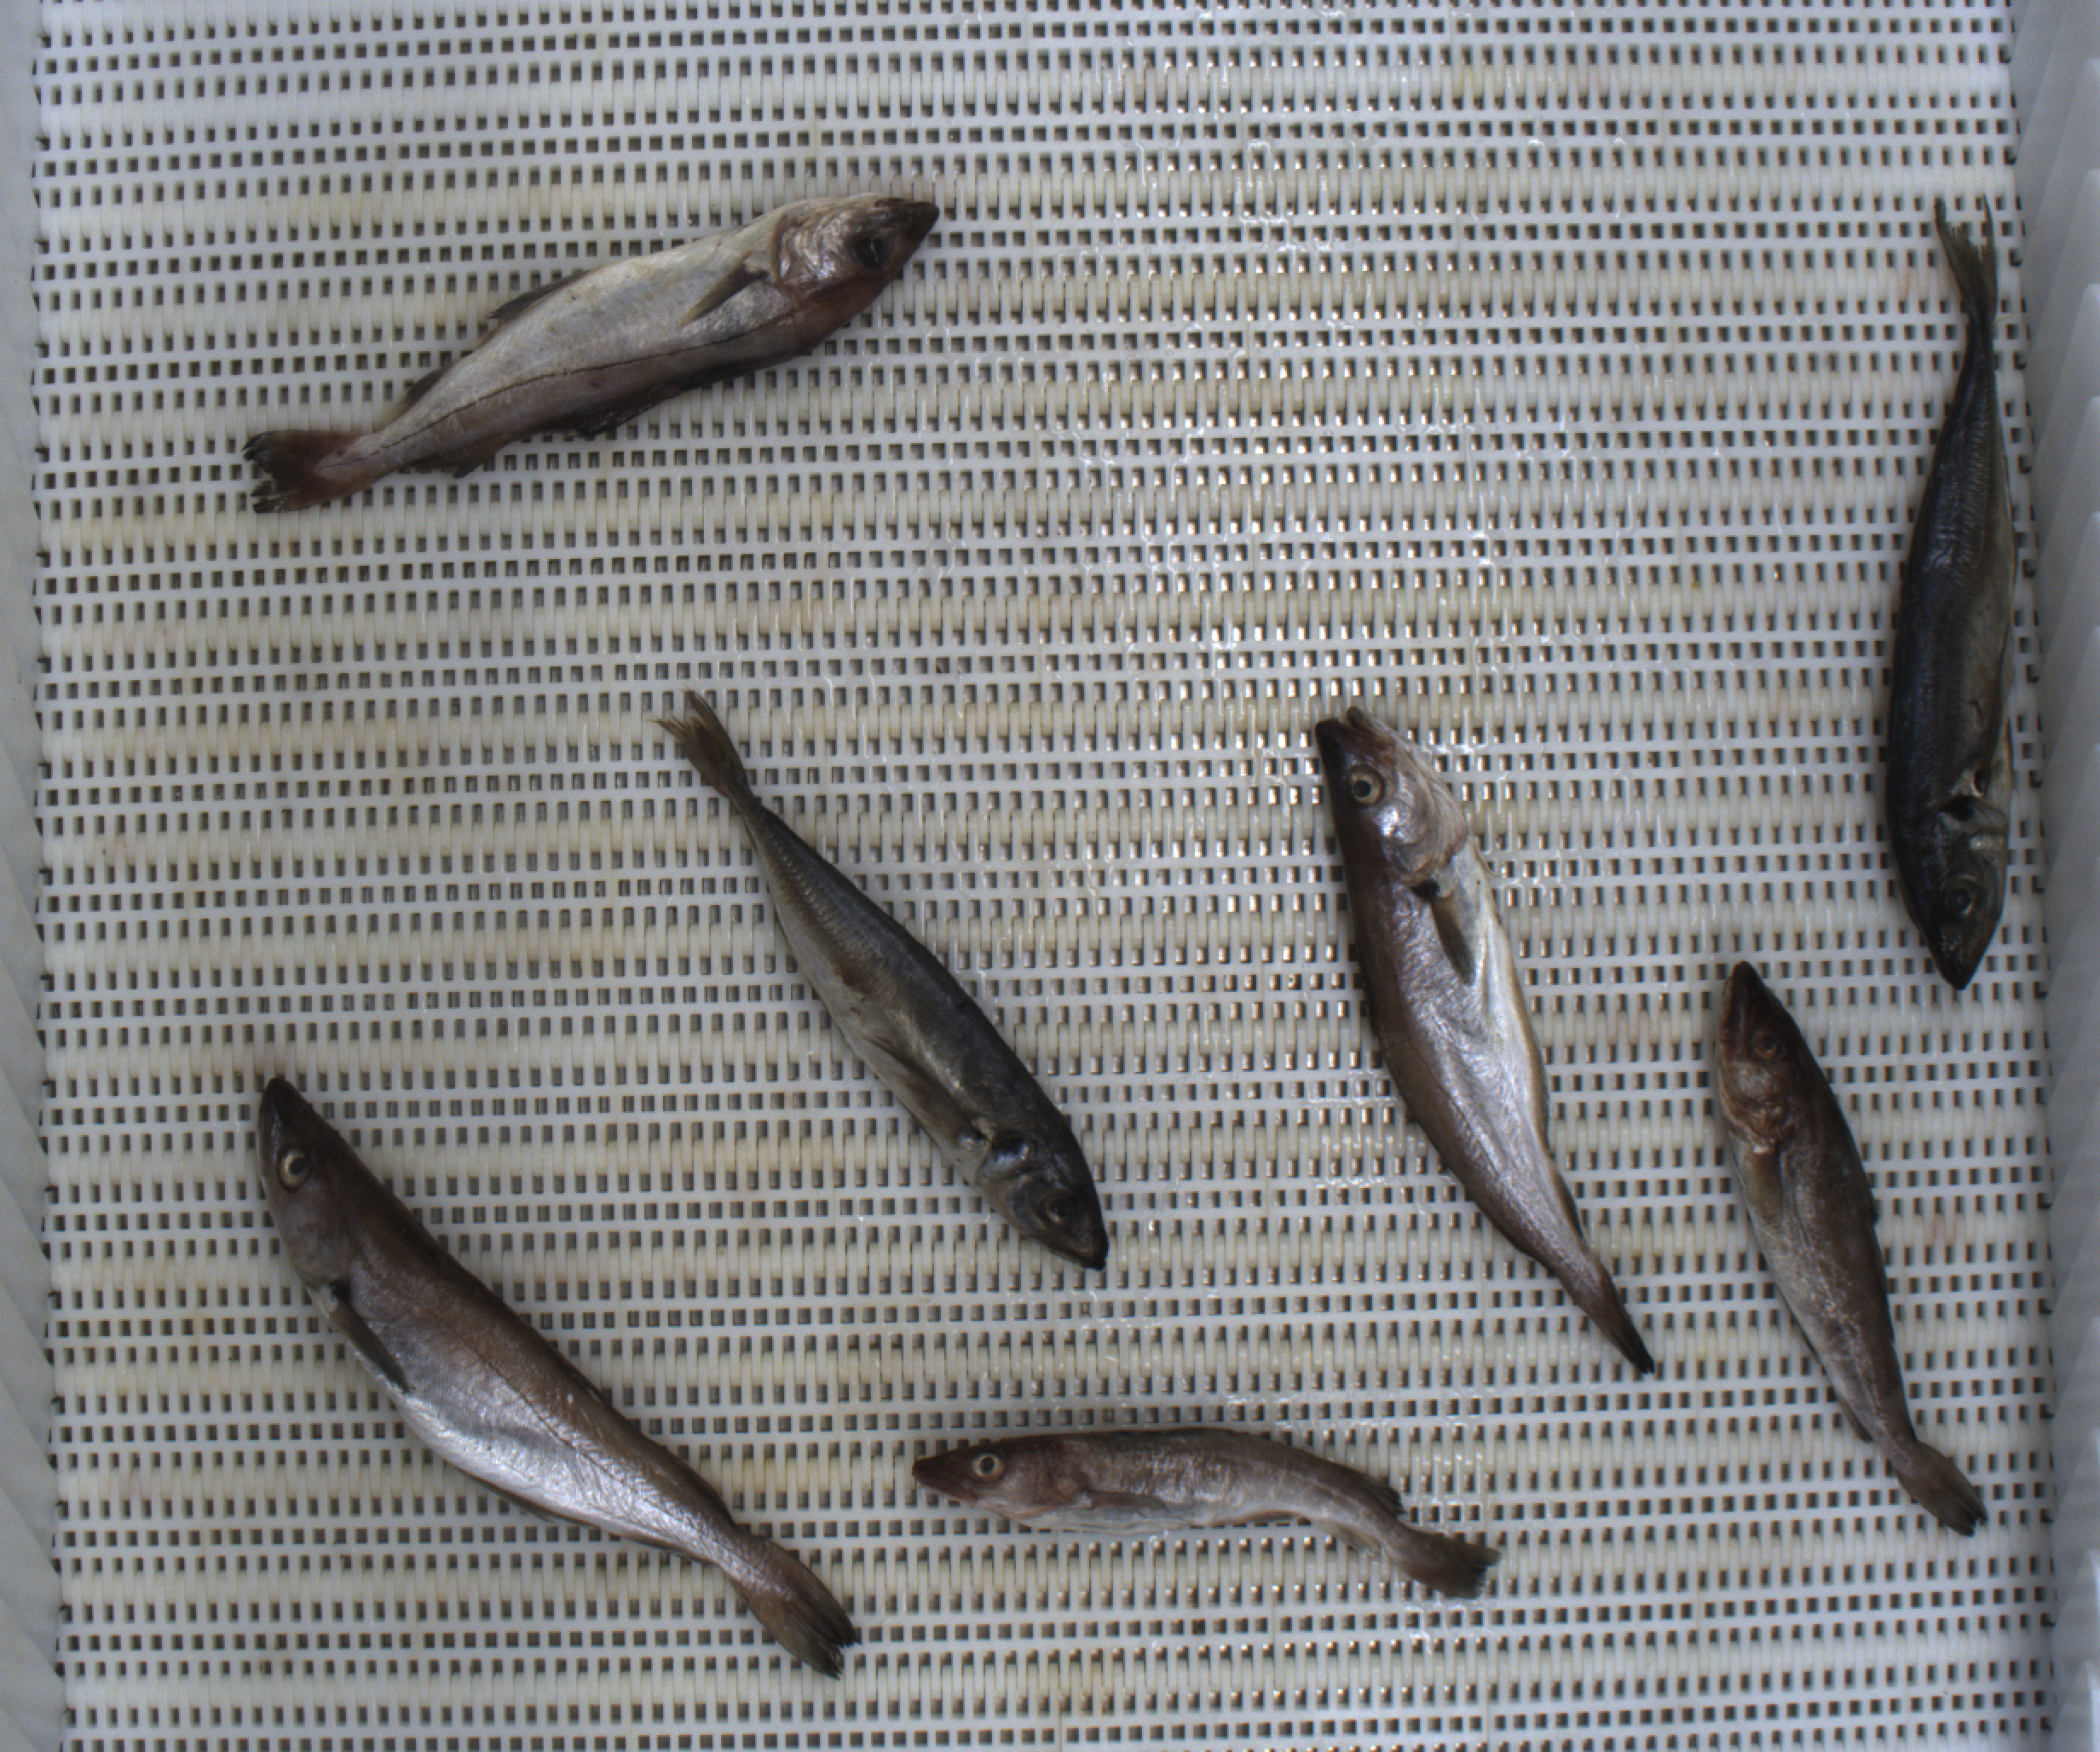
Total fish: 7
Cod: 2
Haddock: 1
Whiting: 2
Hake: 0
Horse mackerel: 2
Saithe: 0
Other: 0